Kim Kyu-sik

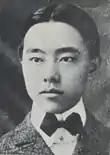
Kim Kyu-sik (1890s)

Kim was born in Dongnae, now part of modern-day Busan. Orphaned at an early age, Kim studied with American missionary H.G. Underwood starting from the age of 6, taking the Christian name "Johann". He later traveled to the United States, receiving a bachelor's degree from Roanoke College in 1903 and a master's degree in English literature from Princeton University the following year.